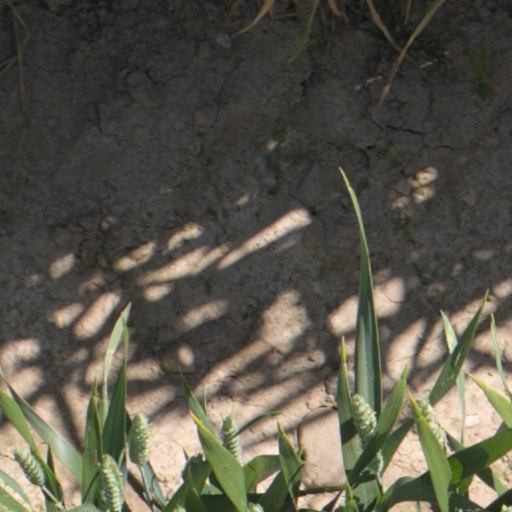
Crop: wheat